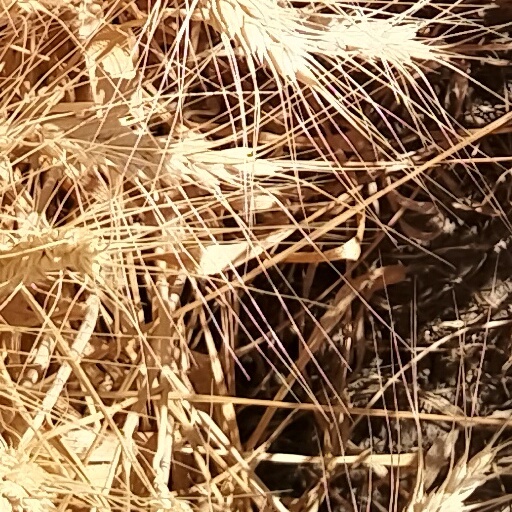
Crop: wheat